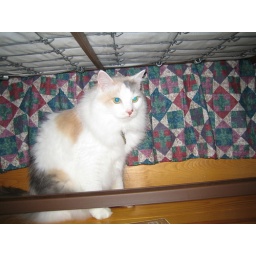
Maggie under the bed at the lake